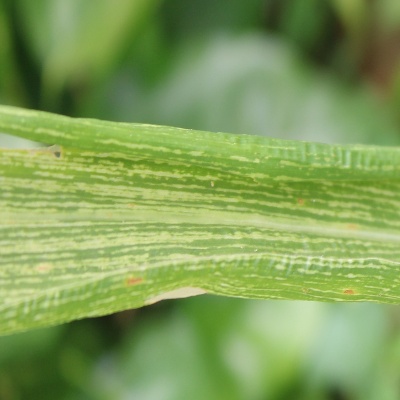
Crop: Maize
Condition: streak virus